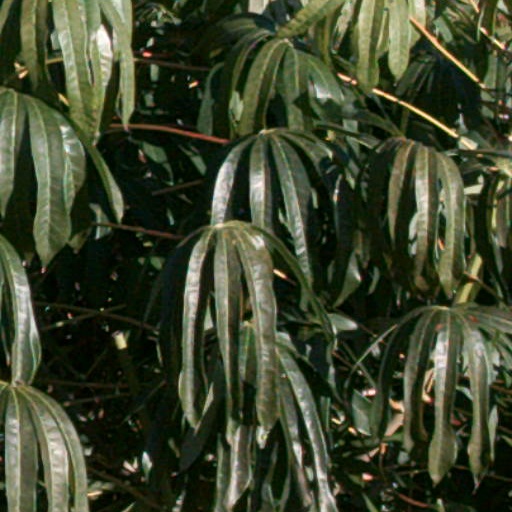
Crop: cassava